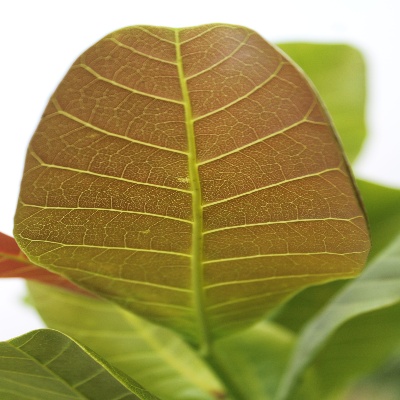
Crop: Cashew
Condition: healthy